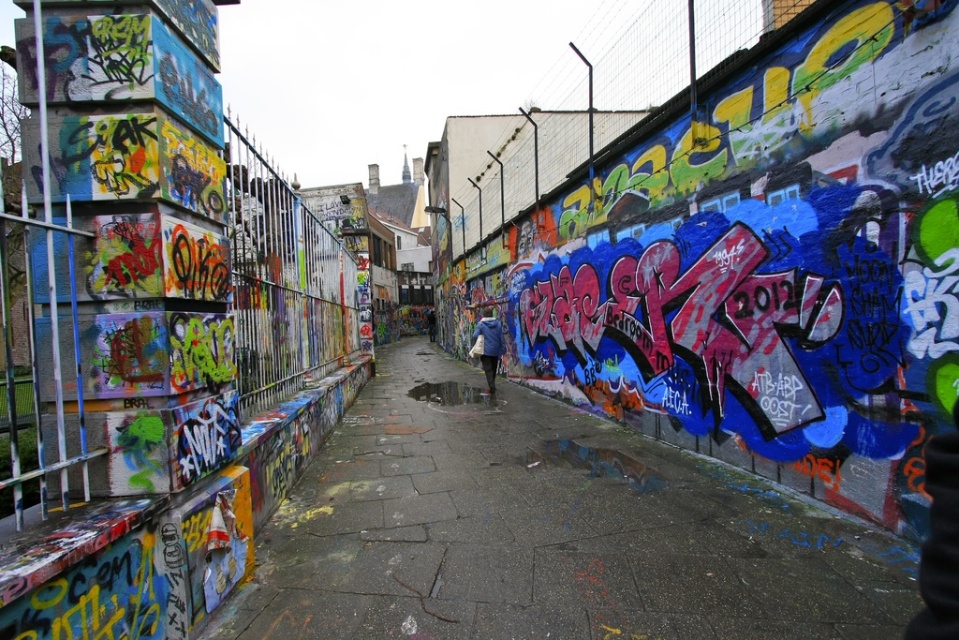
Question: Is vivid graffiti wall at center positioned at the back of blue fabric jacket at center? (A) yes (B) no
Answer: B